Lochbroom Free Church

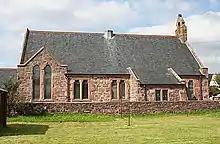
Lochbroom Free Church of Scotland

The Lochbroom Free Church is a place of worship of the Free Church of Scotland in Ullapool, in the Highland council area of Scotland. The church was built in 1909.